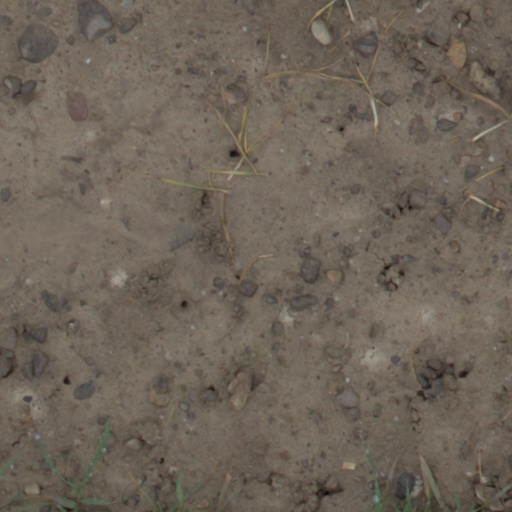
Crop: wheat